Bull

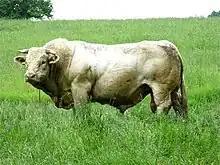
A Charolais bull

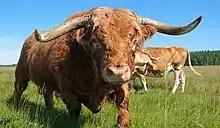
A Scottish Highland bull

A bull is an intact (i.e., not castrated) adult male of the species "Bos taurus" (cattle). More muscular and aggressive than the females of the same species (i.e. cows proper), bulls have long been an important symbol in many religions, including for sacrifices. These animals play a significant role in beef ranching, dairy farming, and a variety of sporting and cultural activities, including bullfighting and bull riding.